On My Skin (2003 film)

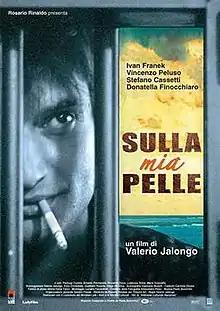

On My Skin (also known as "Upon My Skin") is a 2003 Italian crime drama film written and directed by Valerio Jalongo. It was screened in competition at the 2003 Turin Film Festival.